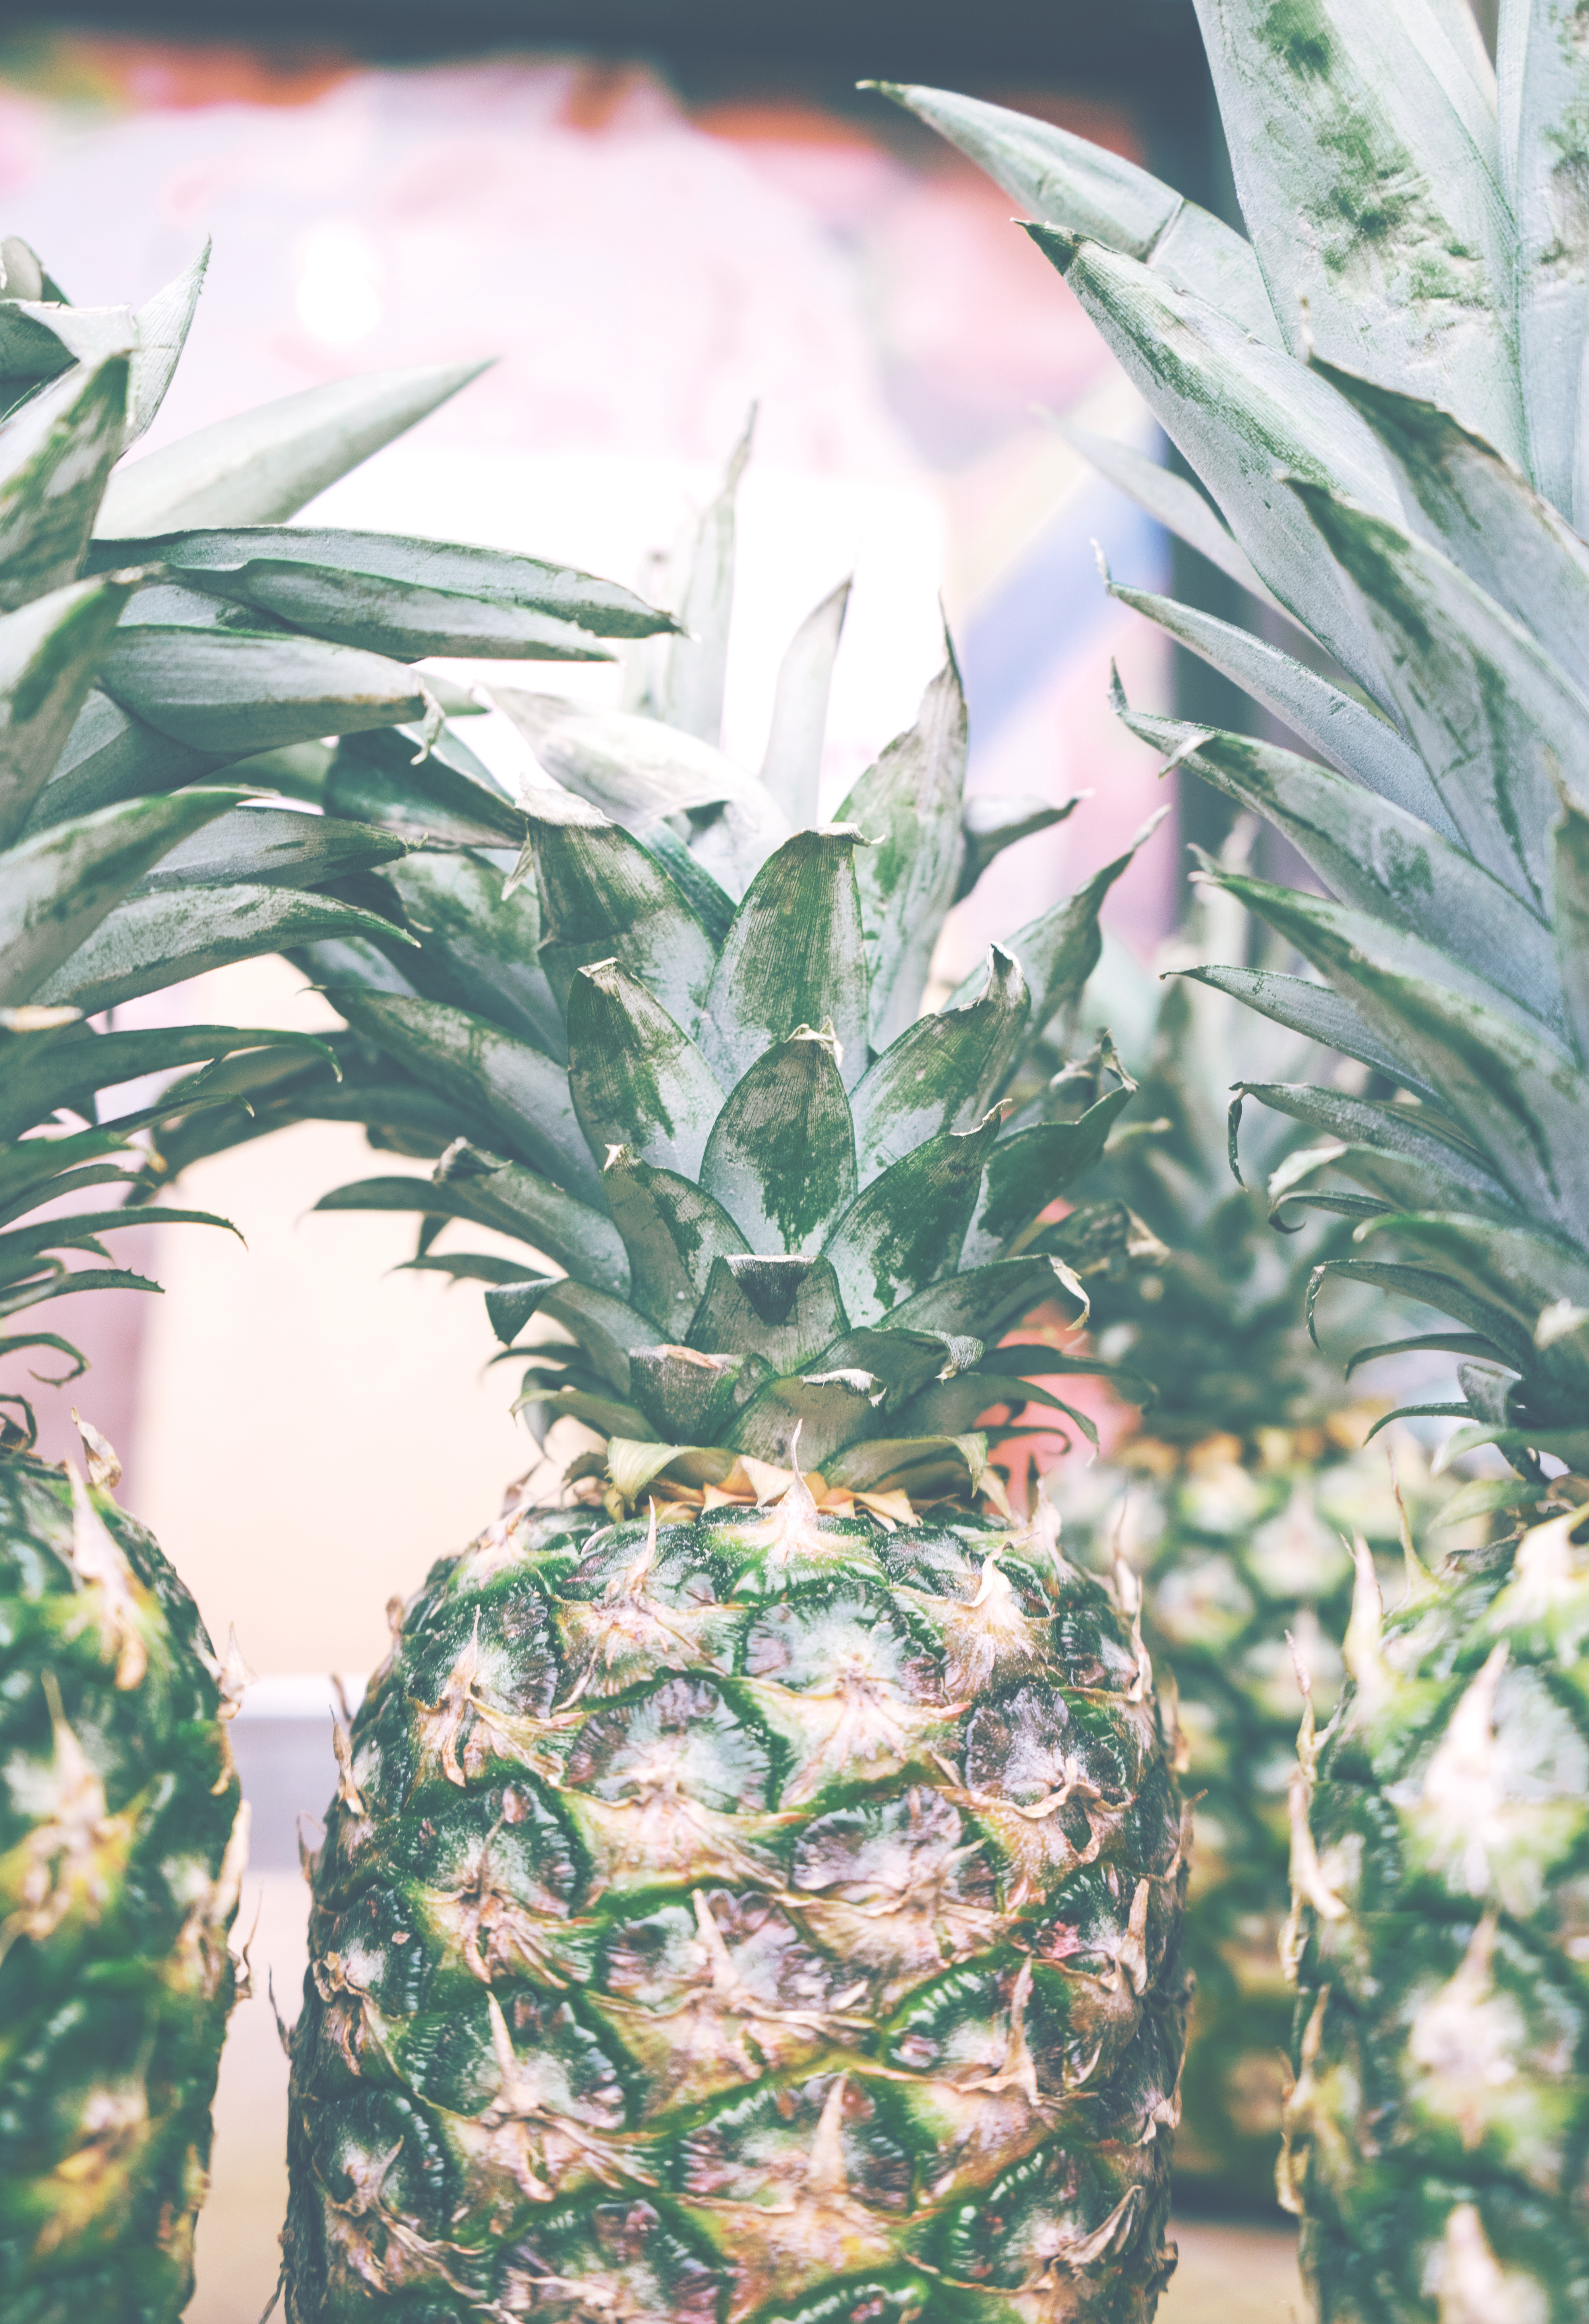
tree, cactus, plant, fruit, leaf, flower, food, green, produce, botany, flora, pineapple, flowering plant, bromeliaceae, land plant, arecales